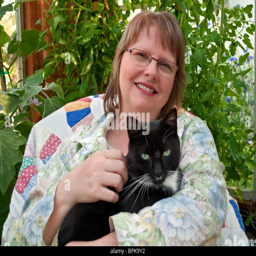
this middle aged woman is smiling and happy as she 's holding a black cat with green eyes in a greenhouse .